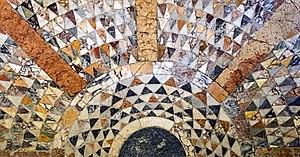
L'église Saint-Zacharie est un édifice religieux de Venise en Italie situé dans le Sestiere de Castello, non loin de la place Saint-Marc.